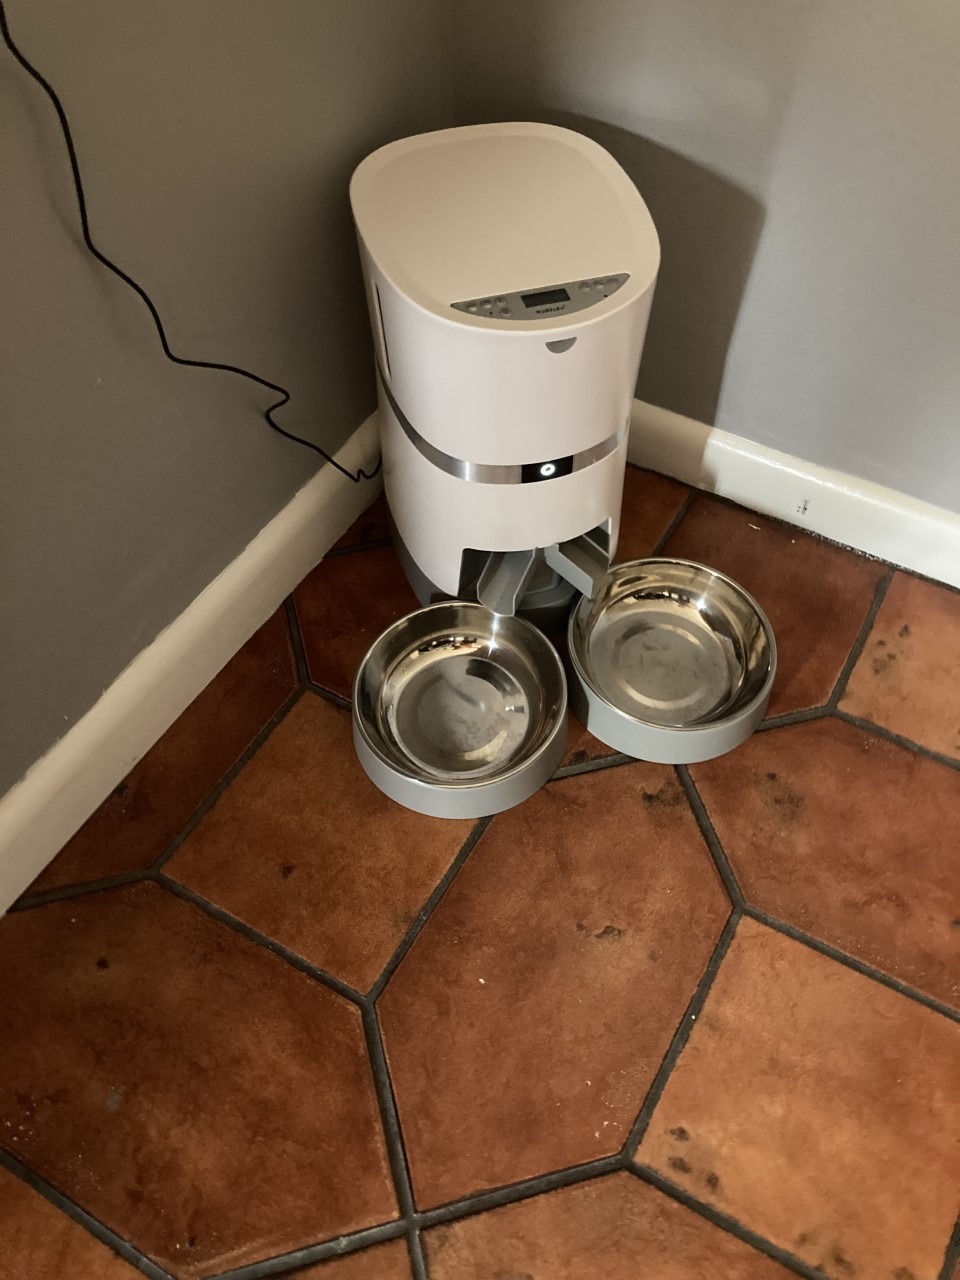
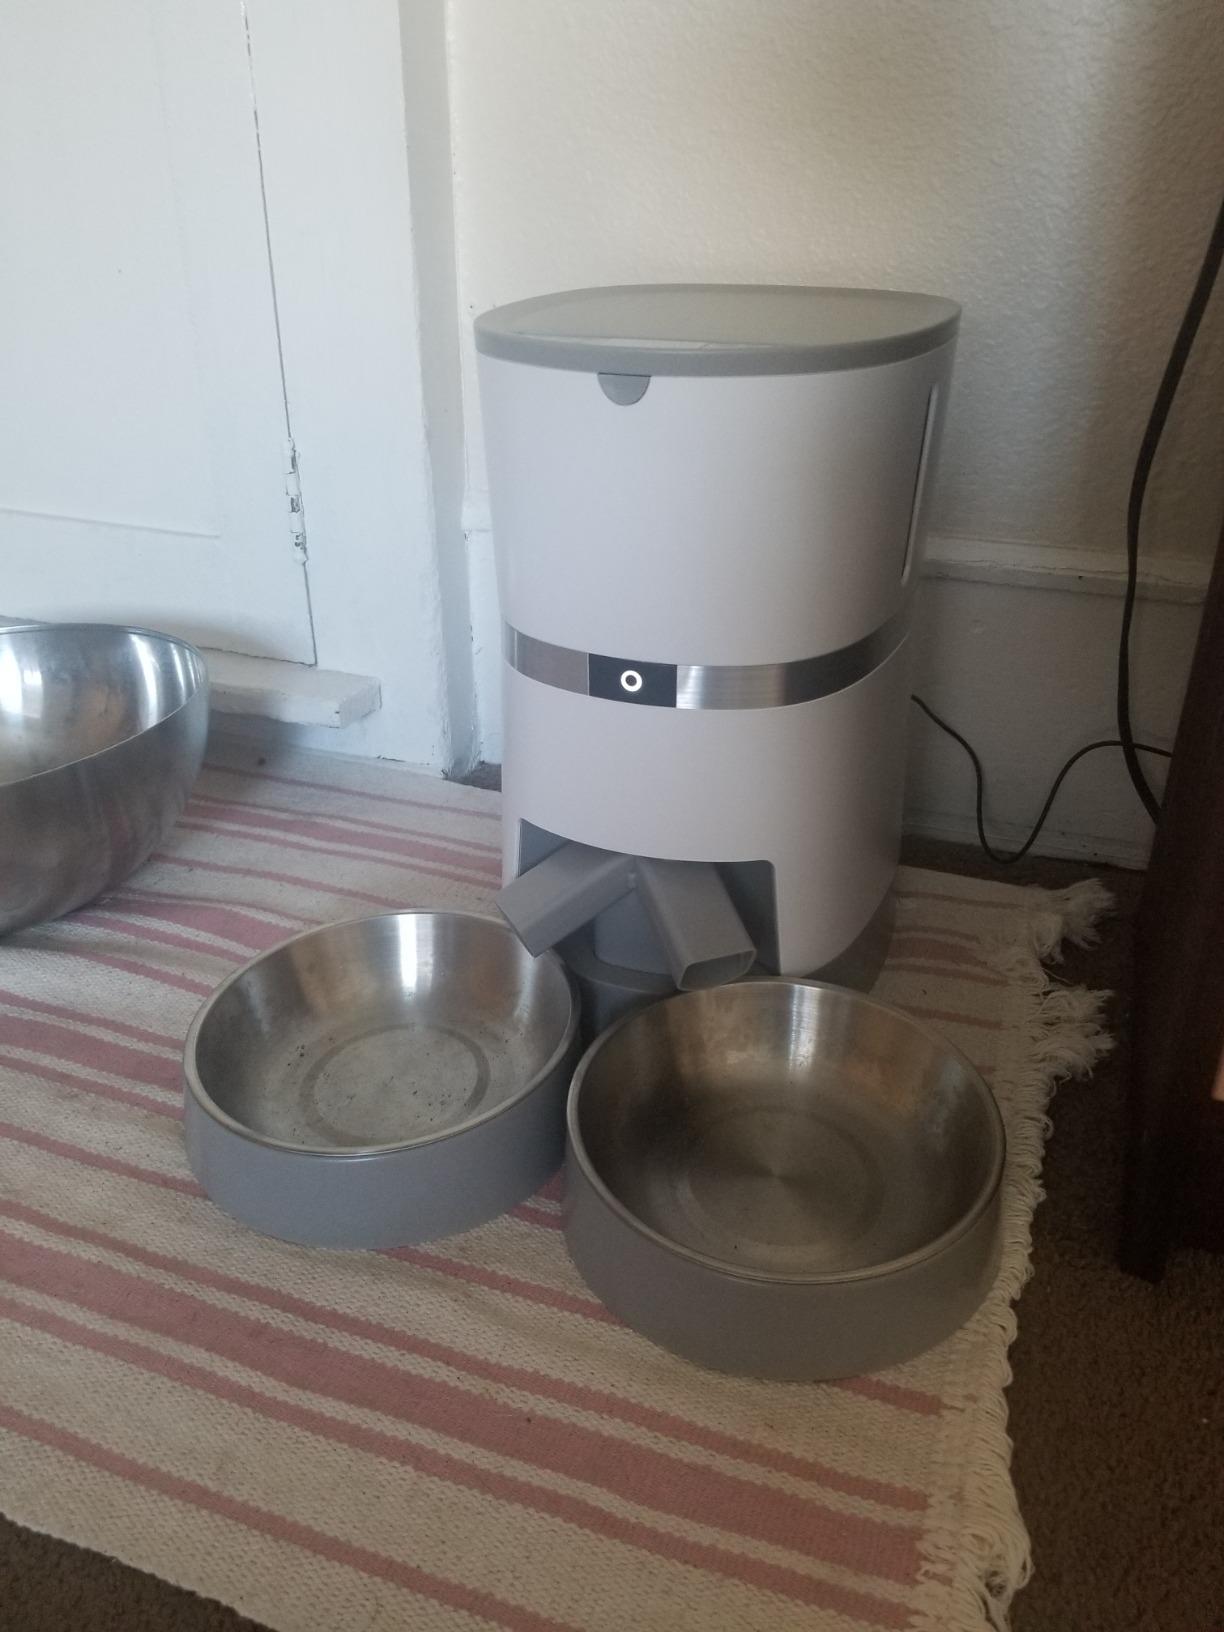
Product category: items_feeder
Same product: yes